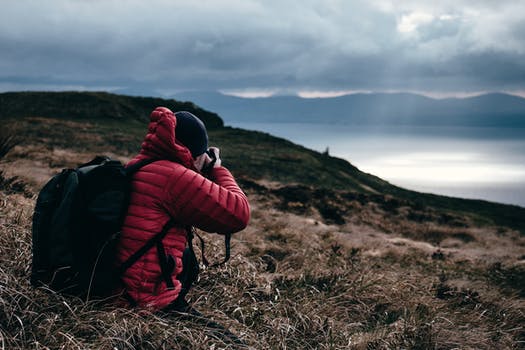
Label: No Watermark